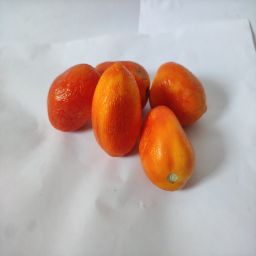
Crop: Tomato
Quality: Old